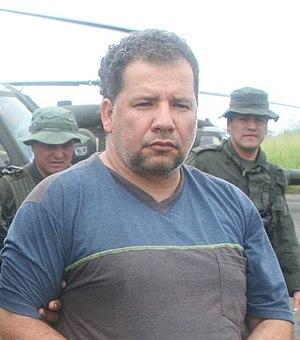
Daniel « Don Mario » Rendón Herrera est un narcotrafiquant colombien capturé dans la jungle le 15 avril 2009.